Atomic number

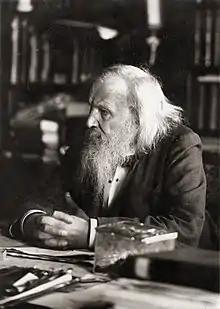
Russian chemist Dmitri Mendeleev, creator of the periodic table.

The periodic table of elements creates an ordering of the elements, and so they can be numbered in order.